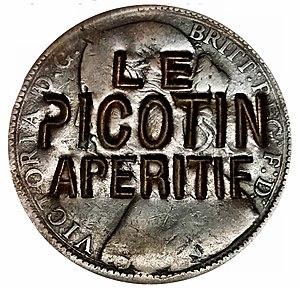
Jeton le Picotin apéritif, gravé sur un penny
Le Picotin ou Le Picotin apéritif est un jeton, une contremarque française du XIXᵉ siècle, qui s’échangeait contre un apéritif, de la marque Picotin mais aussi contre tout autre apéritif.